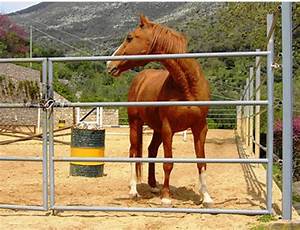
Label: cavallo